Stilton cheese

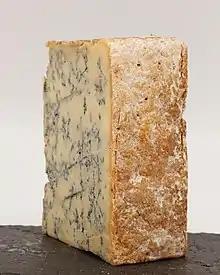
Slice of a Blue Stilton, viewed from the rind side, showing inoculation holes

In the event of a local milk shortage, milk can instead be sourced from the surrounding counties of Cambridgeshire, Northamptonshire, Warwickshire, Staffordshire, Greater Manchester, Cheshire, Yorkshire, or Lincolnshire.